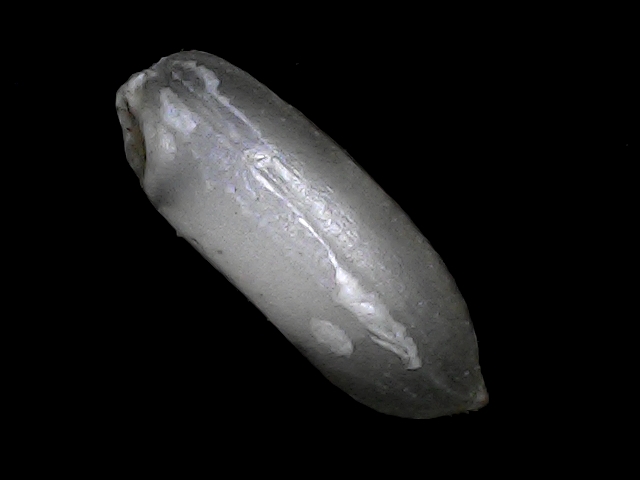
Rice variety: BRRI74